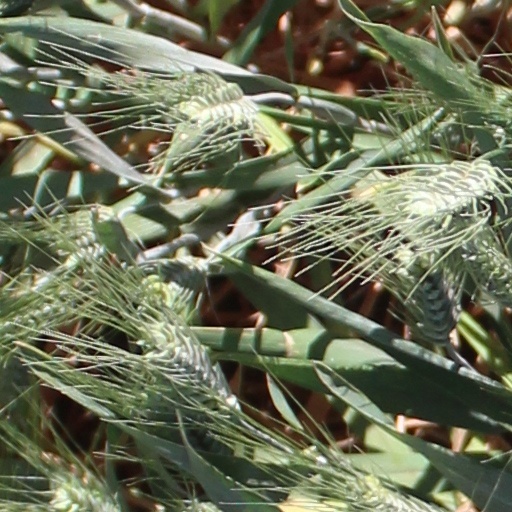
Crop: wheat